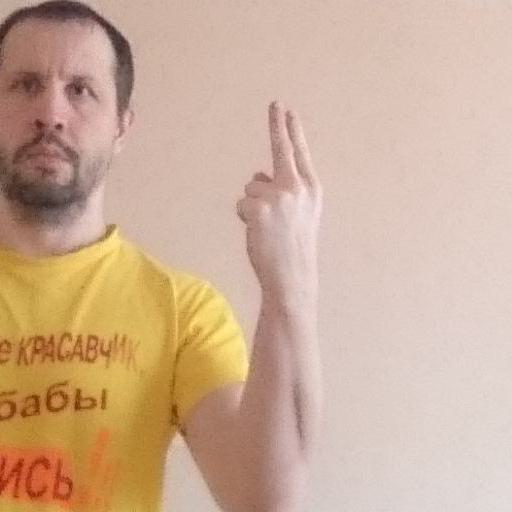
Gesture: two_up_inverted